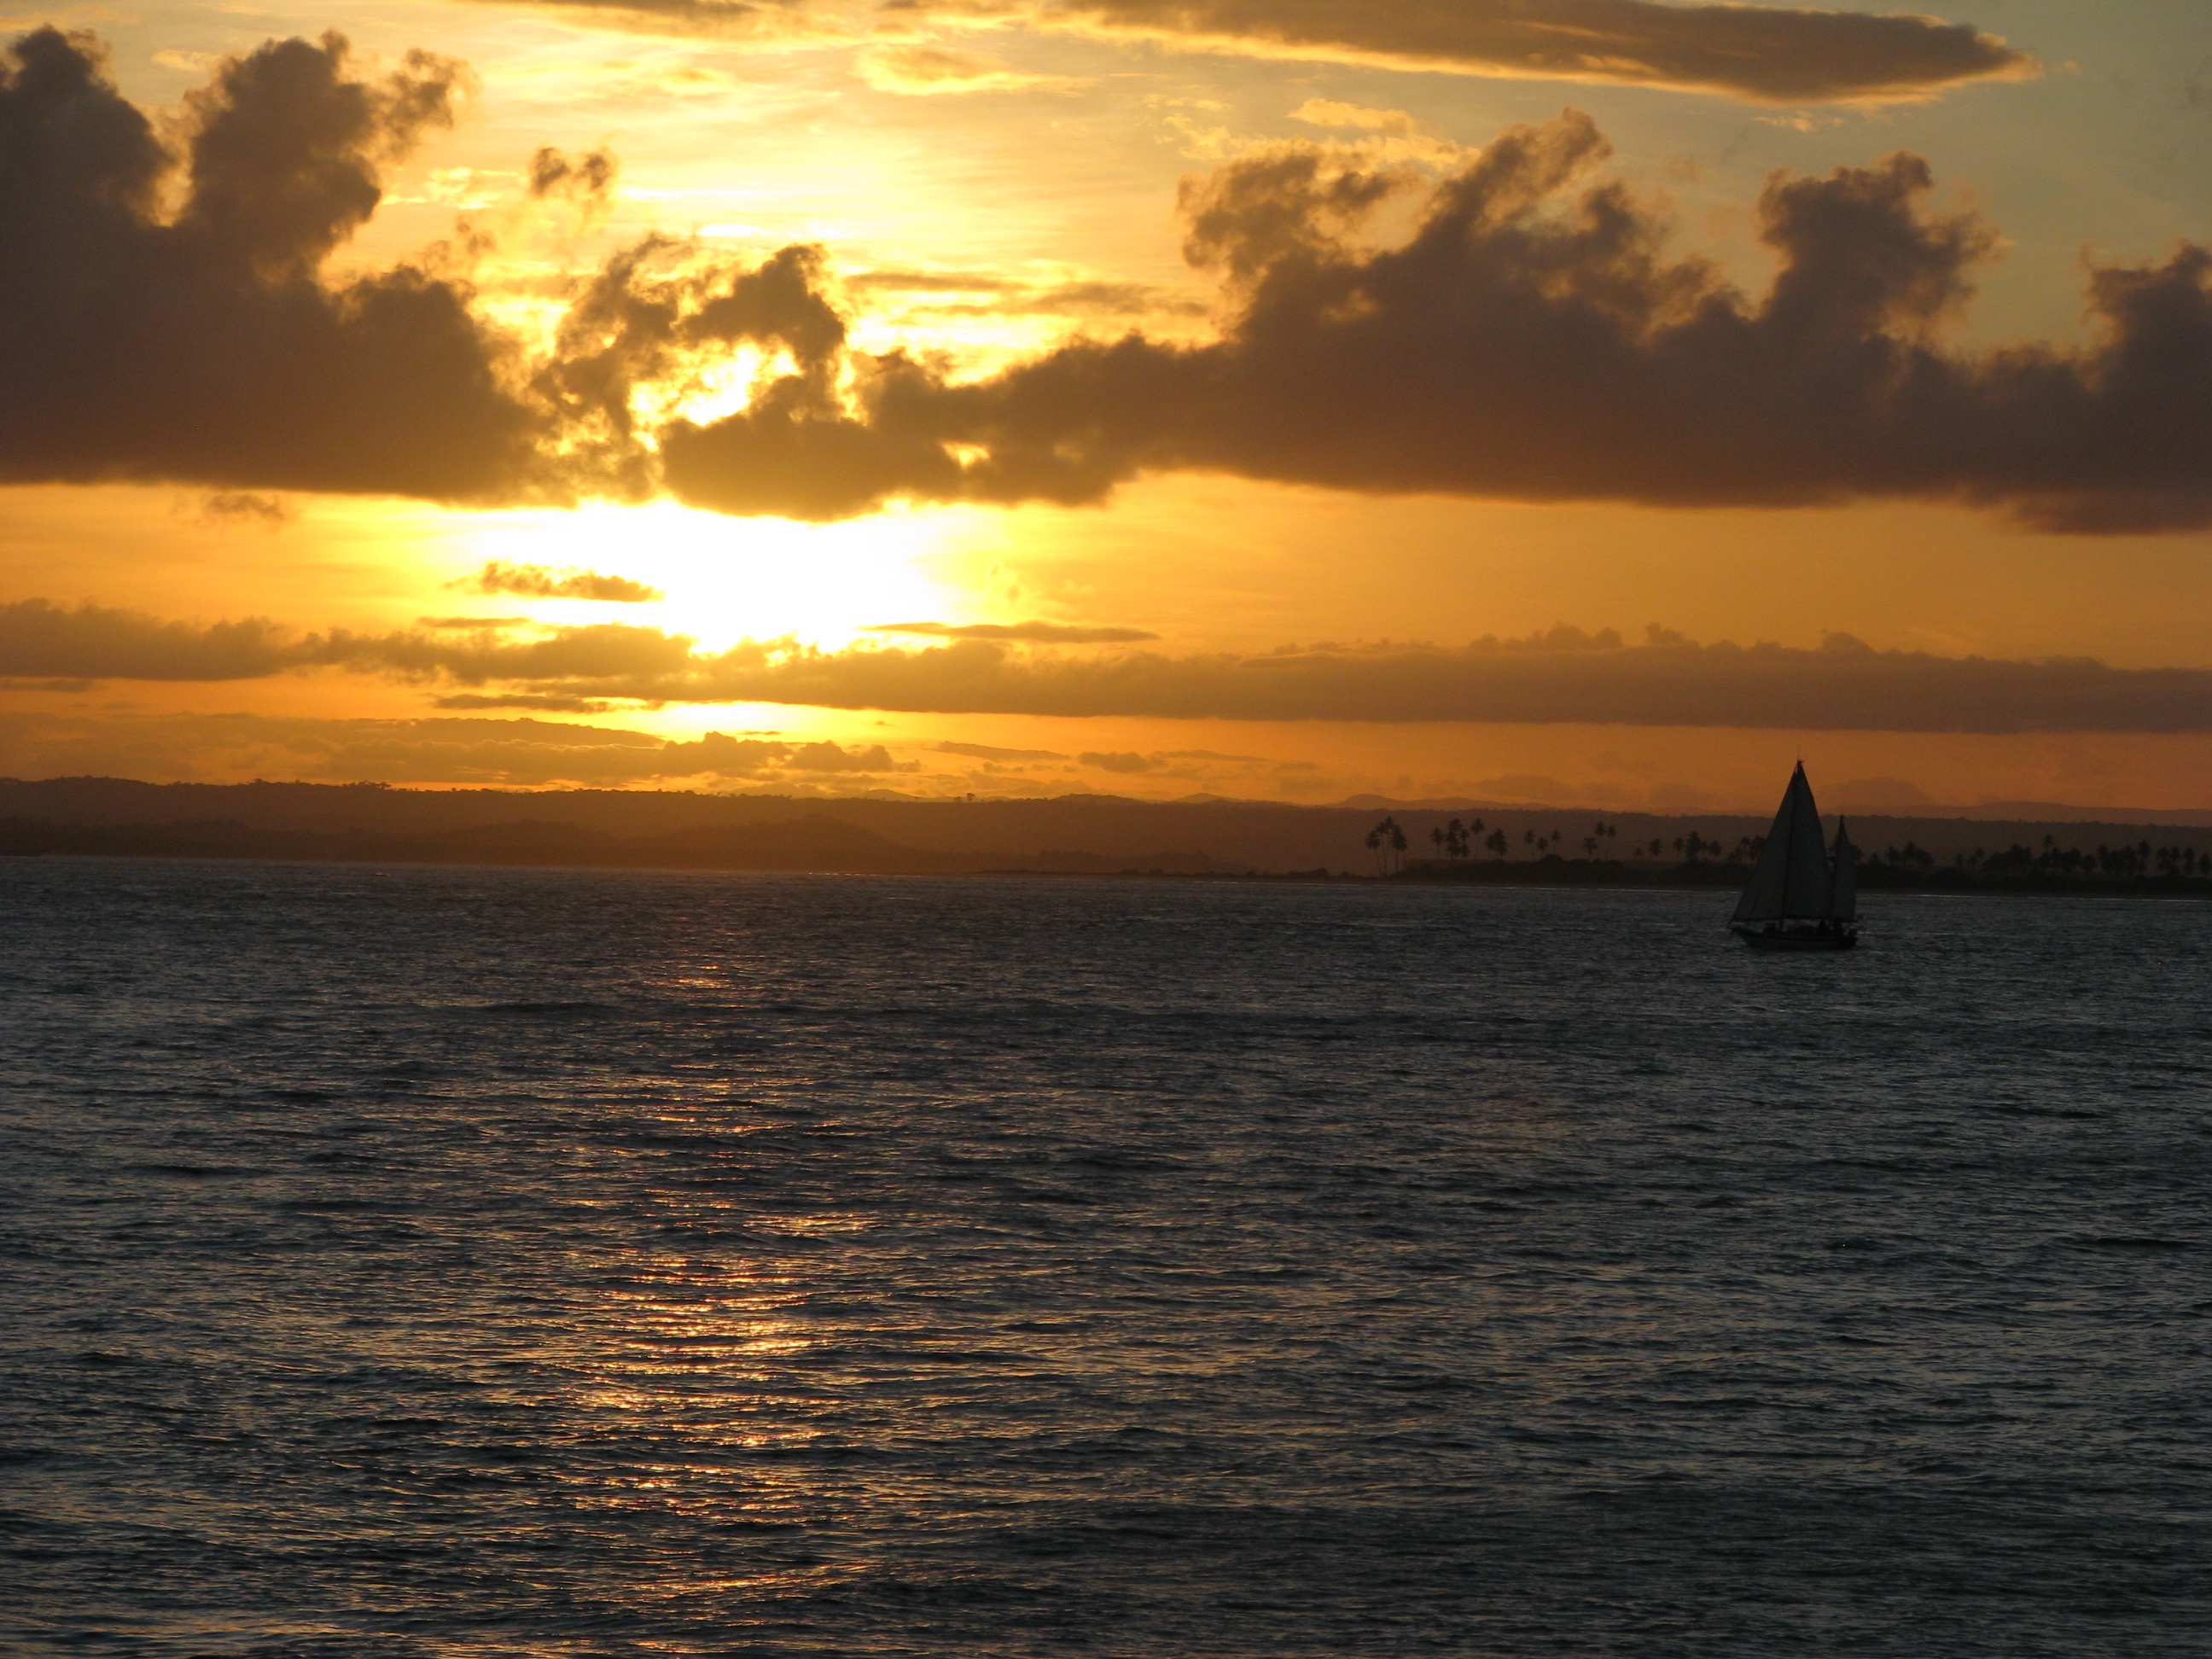
beach, sea, coast, ocean, horizon, cloud, sunrise, sunset, sunlight, morning, shore, wave, dawn, dusk, evening, bay, afterglow, wind wave